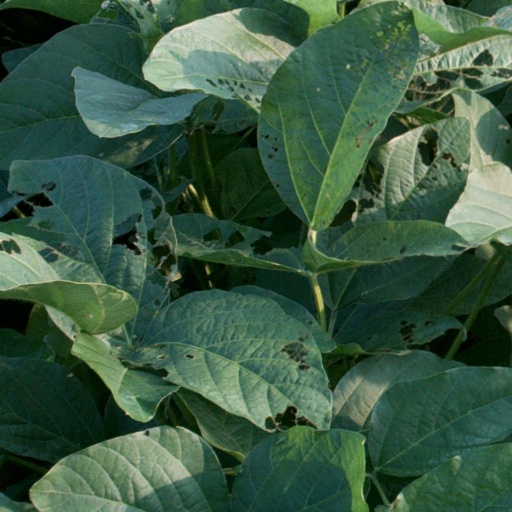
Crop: soybean